King's Guard

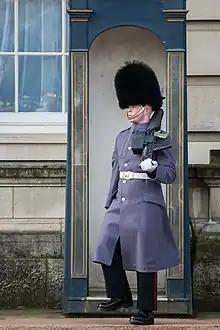
A sentry does a march across the area of the post at Buckingham Palace

A sentry will be on duty "at their post" for two hours. Every 10 minutes, he comes to attention, slopes arms and does a march of 15 paces across the area of the post. Each sentry does this four to five times before halting. He then shoulders arms and stands at ease. 'Standing easy' is not permitted whilst a sentry is at their post. Orders for sentry duty read out before each two-hour 'tour of duty', make it clear that sentries "may not eat, sleep, smoke, stand easy, sit or lie down during [their] tour of duty".